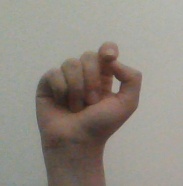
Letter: fa